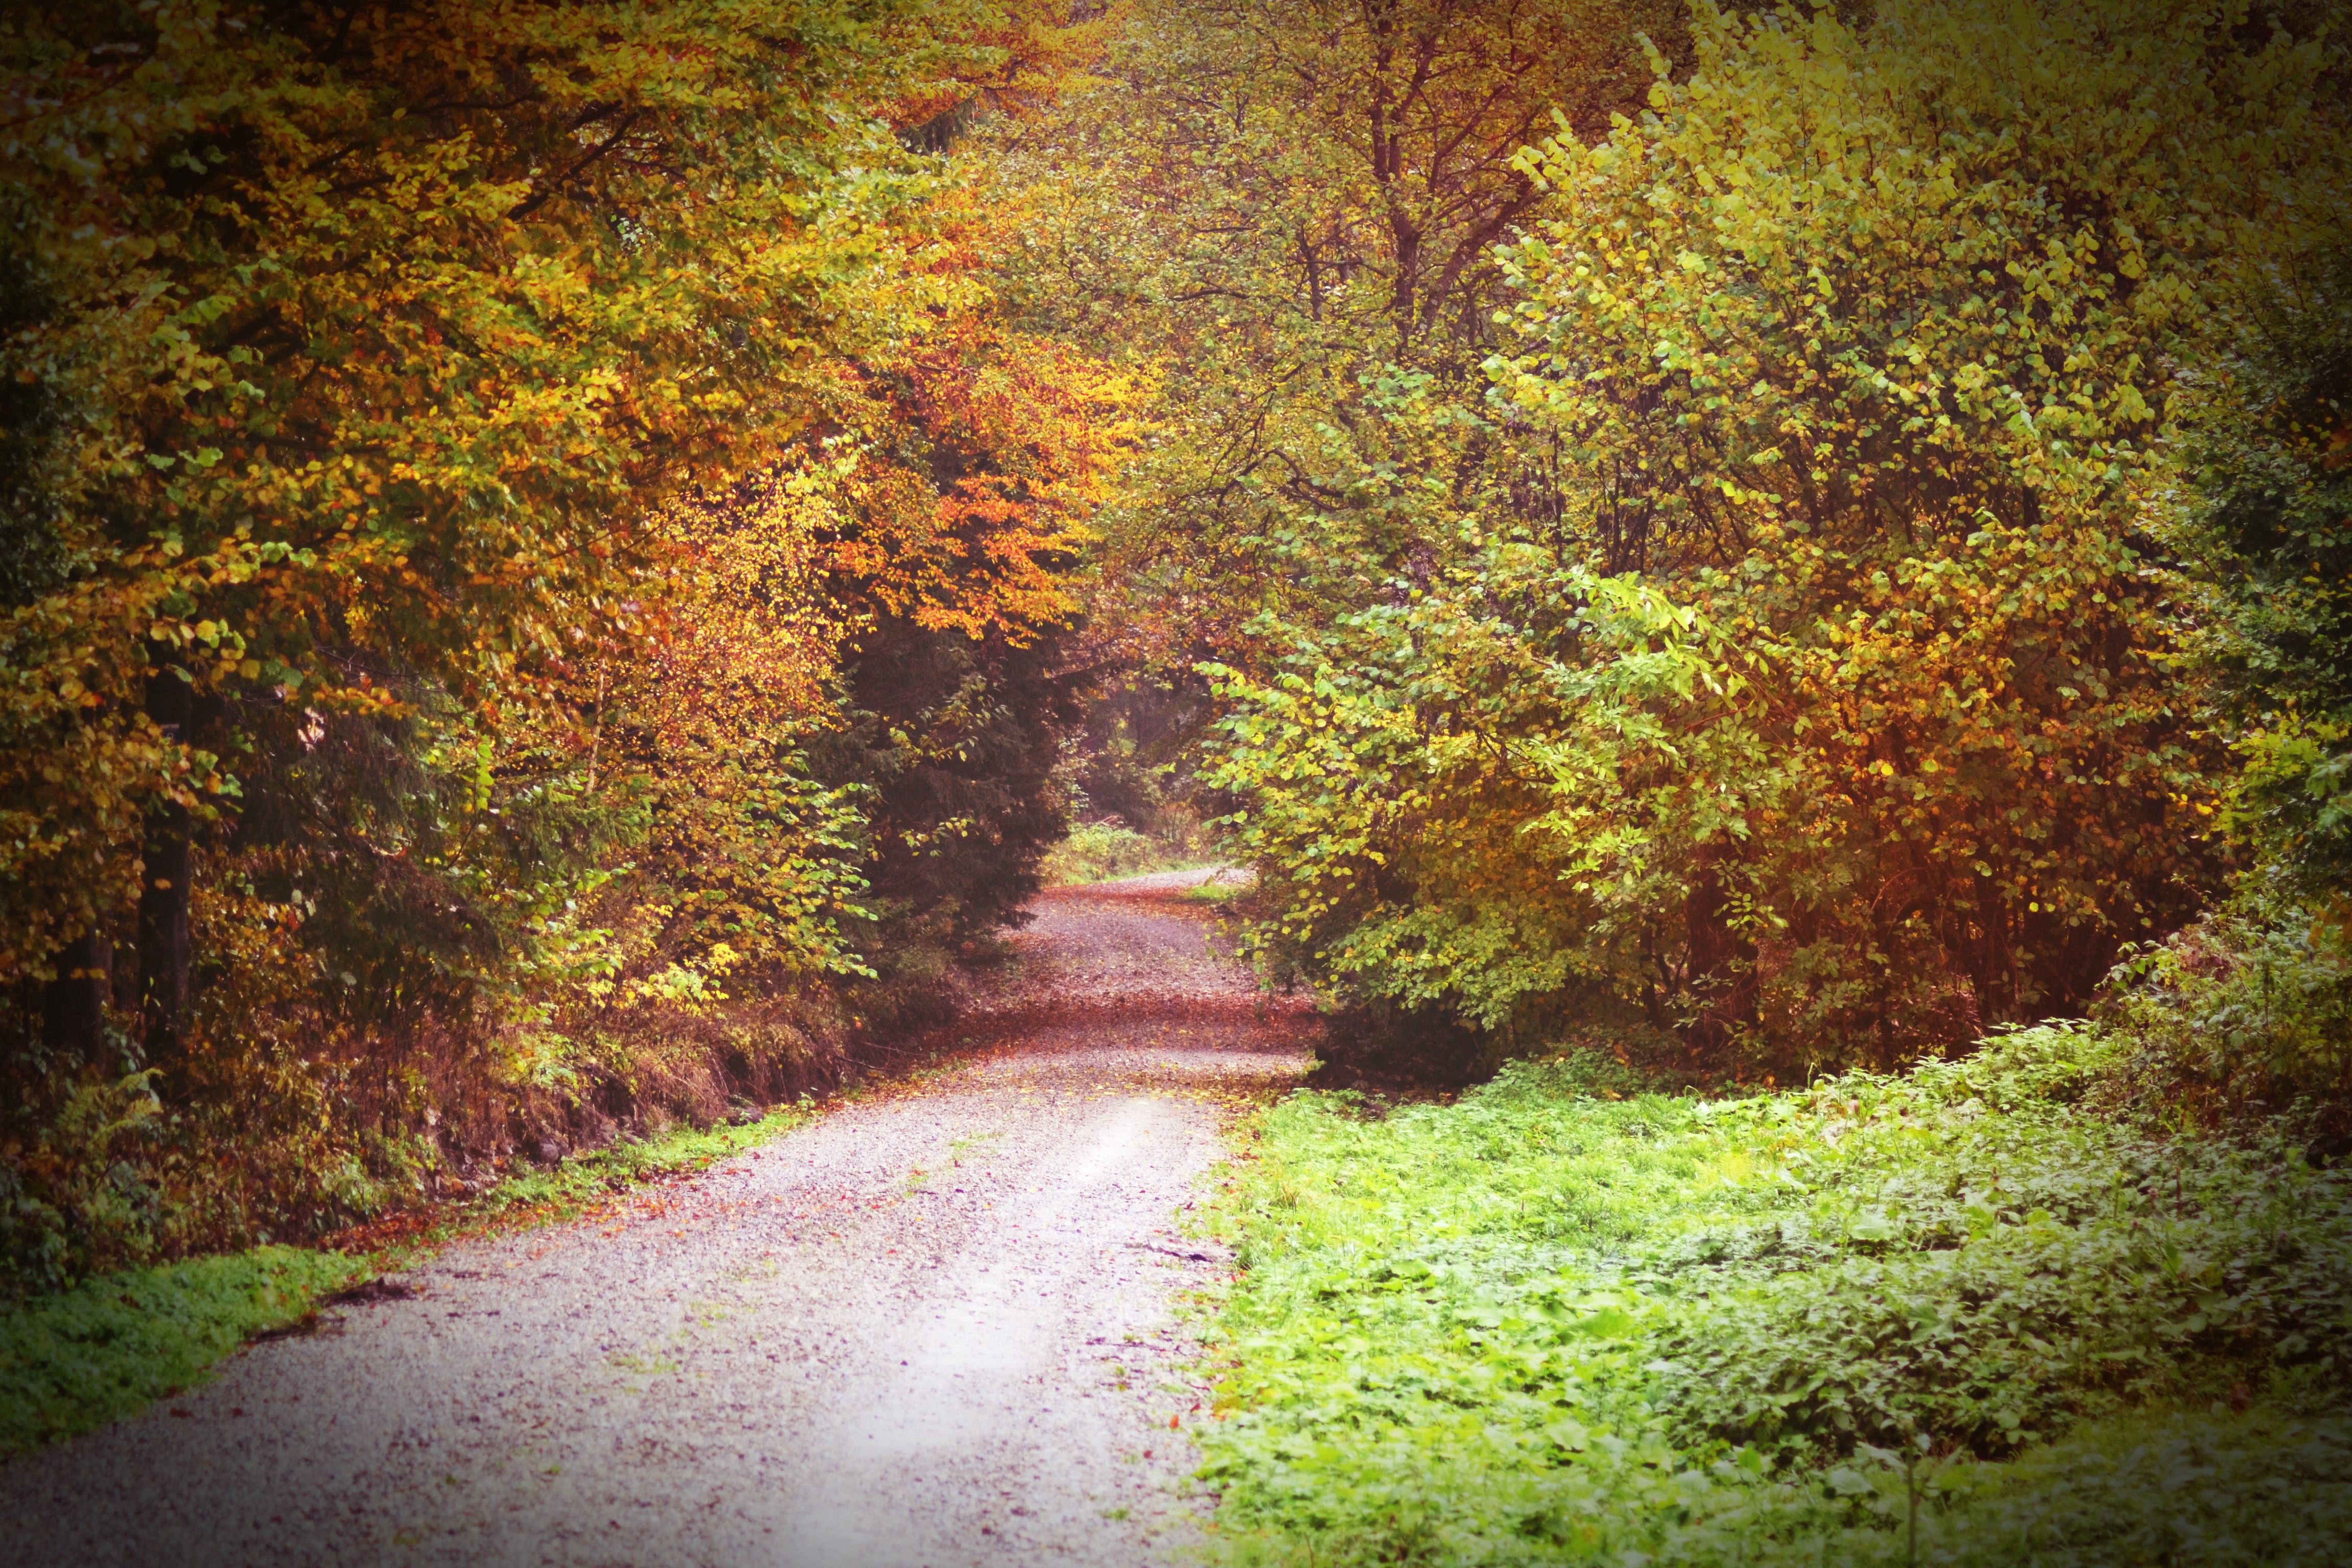
tree, nature, forest, plant, sunlight, morning, leaf, green, autumn, season, deciduous, woodland, woody plant